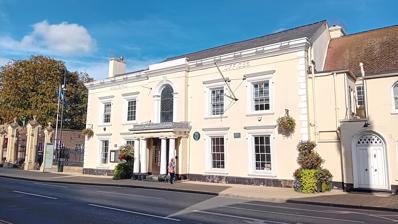
Building: Grove House, Dunstable
Country: United Kingdom
Year built: 1747
Municipal building in Dunstable, Bedfordshire, England Grove House Grove House Location High Street North, Dunstable Coordinates 51°53′18″N 0°31′26″W / 51.8884°N 0.5238°W / 51.8884; -0.5238 Built 1747 Architectural style(s) Neoclassical style Listed Building – Grade II Official name Grove House Designated 25 October 1951 Reference no. 1138223 Shown in Bedfordshire Grove House , also known as Dunstable Municipal Offices , is a municipal building in High Street North, Dunstable , Bedfordshire , England. The building, which forms the offices and meeting place of Dunstable Town Council, is a Grade II listed building . History Dunstable Town Hall, demolished in 1966 The building started life as a public house known as the Duke of Bedford's Arms: it was built by a local builder, John Swindall, and was completed in 1747. The house and estate were acquired by a local land-owner, John Miller, and converted into a private residence in the late 18th century. The last horse race at the local racecourse, Dunstable Park, which the formed part of the adjoining estate to the south east, Park Farm, took place in 1854. The house was remodelled in the neoclassical style with a heavy stucco finish in the late 19th century. The design involved a symmetrical main frontage with five bays facing onto High Street North; the central bay, which slightly projected forward, featured a portico with Doric order columns supporting an entablature with triglyphs on the ground floor and a tall round headed window flanked by pilasters supporting an architrave and a keystone on the first floor. The outer bays were fenestrated by sash windows with architraves and cornices on both floors, while, at roof level there was an entablature, a cornice and a parapet . The house, its estate and Park Farm were all acquired by a local businessman, Arthur Bagshawe, in 1920. Following his death, the house and its enlarged estate were bought by Dunstable Corporation in 1936: the house was converted for use by the corporation as offices and the gardens were opened to the public. During the Second World War air raid shelters were established in the gardens and, after the war, annual garden fetes were opened by celebrities who included the BBC Radio presenter, Derek McCulloch , in 1951, the novelist, Barbara Cartland , in 1959 and the actor, Sam Kydd , also in 1959. Following local government re-organisation in 1974, the building was briefly used by South Bedfordshire District Council until it moved to new offices on the site of the former Dunstable North railway station in 1989. The newly formed Dunstable Town Council acquired the building and moved into it at that time. As well as being the offices and meeting place for the town council, it became an approved venue for weddings and civil partnership ceremonies. Notes